Natacha Rambova

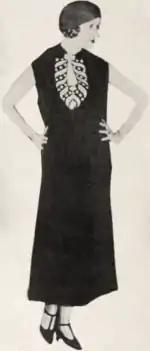
Rambova 1926 in a dress by Paul Poiret

Rambova was one of the few women in Hollywood during the 1920s to serve as a head art designer in film productions. At the time, her costume and set designs were considered "highly stylized," and divided opinion among critics. A 1925 "Picture Play" magazine profile on "What Price Beauty?" noted the "bizarre" effects present, adding: "Miss Rambova insists the picture will be popular in its appeal, and not, as one might think, "arty."" Rambova's sets incorporated shimmering shades of silver and white against sharp ""moderne"" lines, and blended elements of Bauhaus and Asian-inspired geometries.